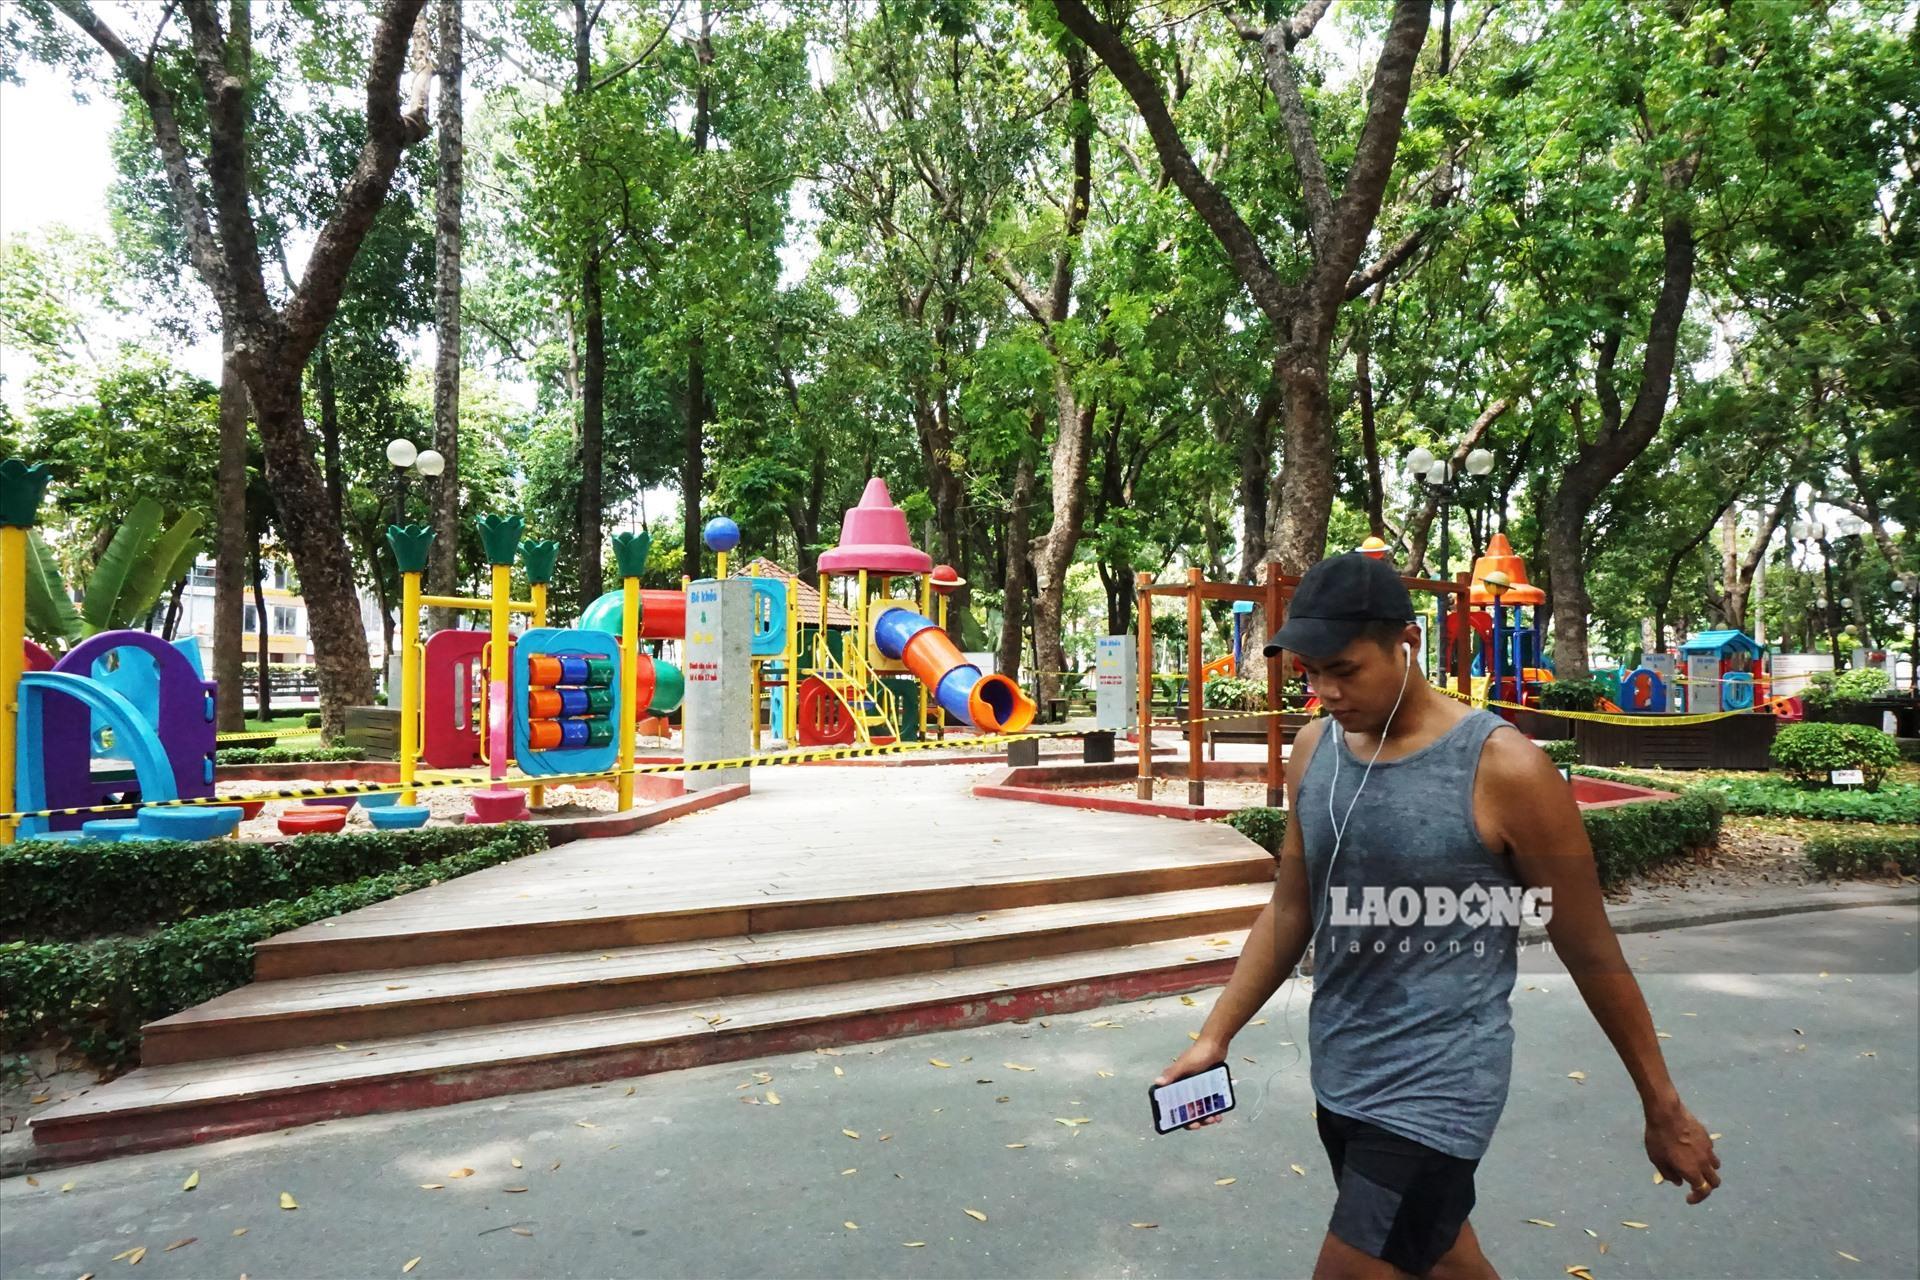
có nhiều trò chơi xuất hiện ở trong khu vực công viên